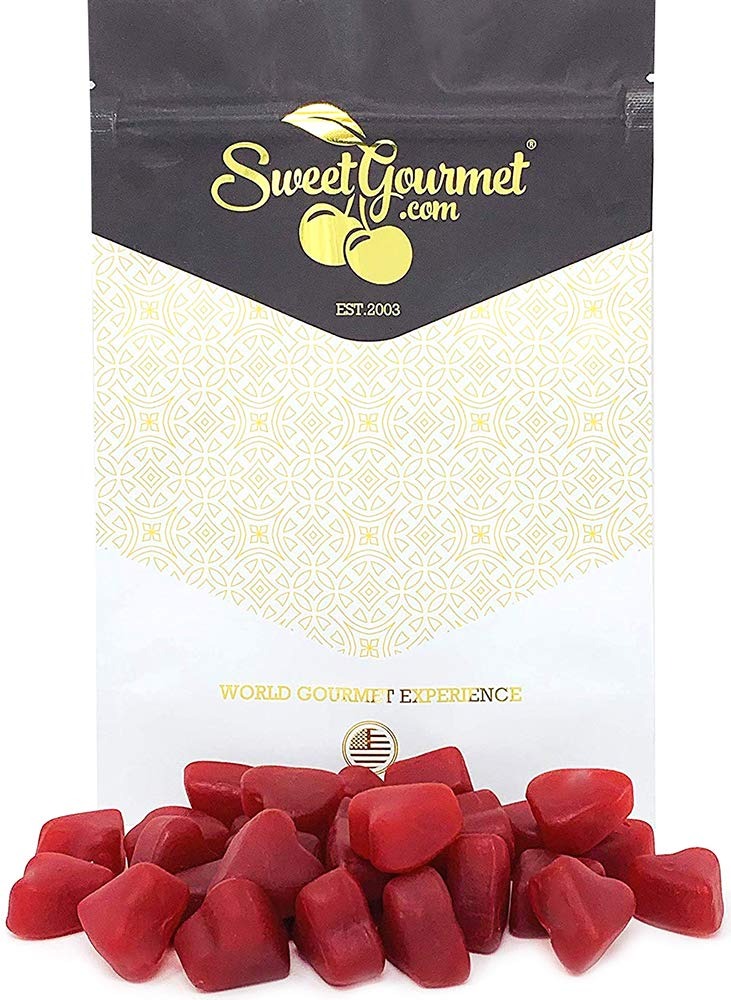
Item Name: SweetGourmet Seasonal Cinnamon JuJu Hearts | Valentine's Candy | 1 Pound
Bullet Point 1: These heart-shaped ju ju candies have a soft and chewy texture and a potent cinnamon flavor.
Bullet Point 2: Enjoy these seasonal treats as a snack or use them as a garnish for special Valentine’s Day baked goods.
Bullet Point 3: Net Wt.: 2Lb. Packed in resealable Zip-Lock Stand-Up Pouches. There are approximately 45 pieces per pound.
Bullet Point 4: Country Of Origin: United States
Product Description: These heart-shaped ju ju candies have a soft and chewy texture and a potent cinnamon flavor. Enjoy these seasonal treats as a snack or use them as a garnish for special Valentine’s Day baked goods.
Value: 1.0
Unit: Count

Price: 12.99